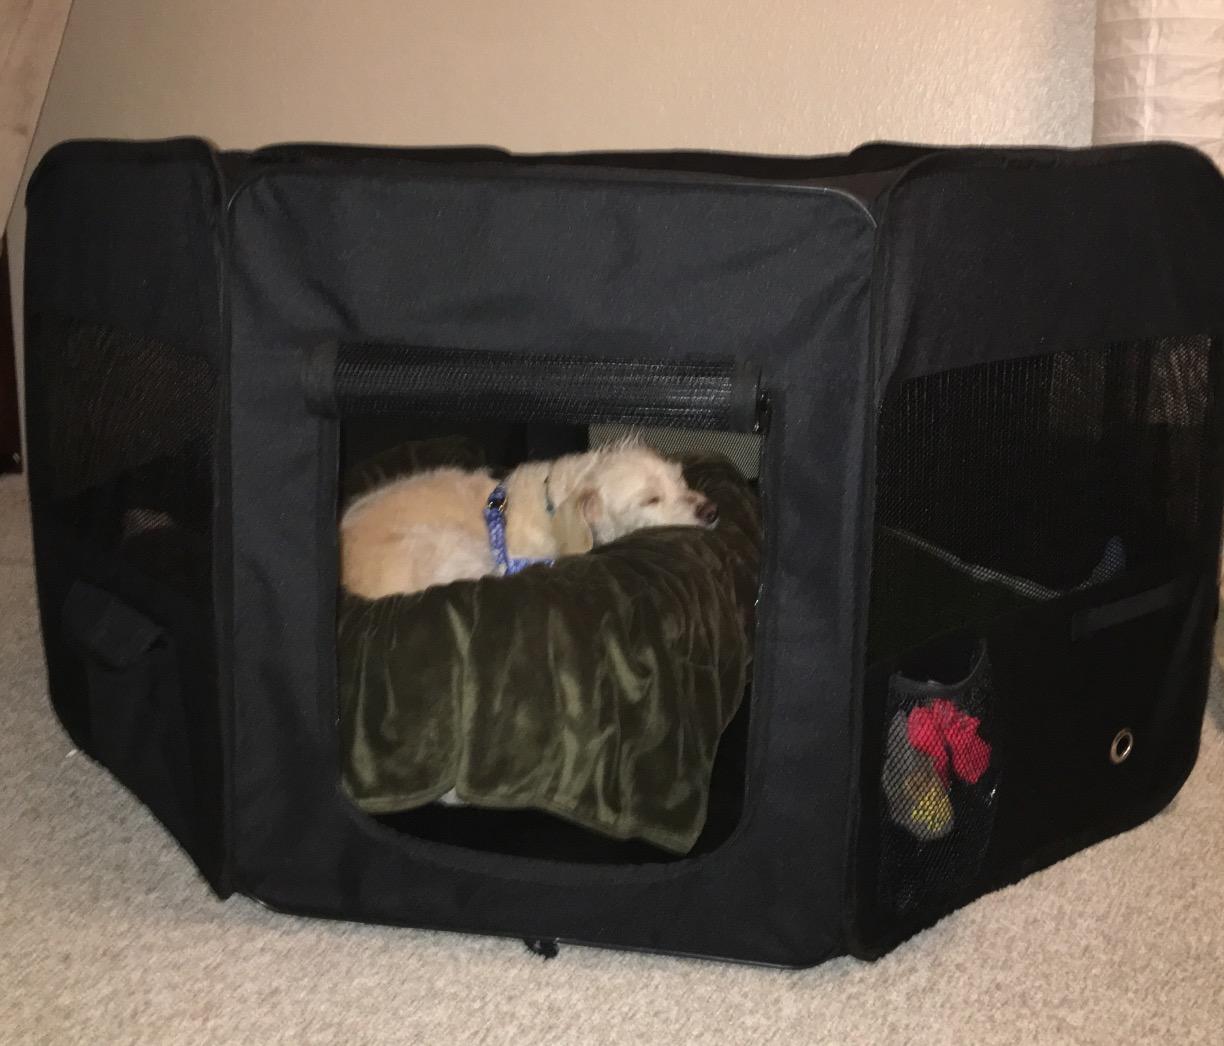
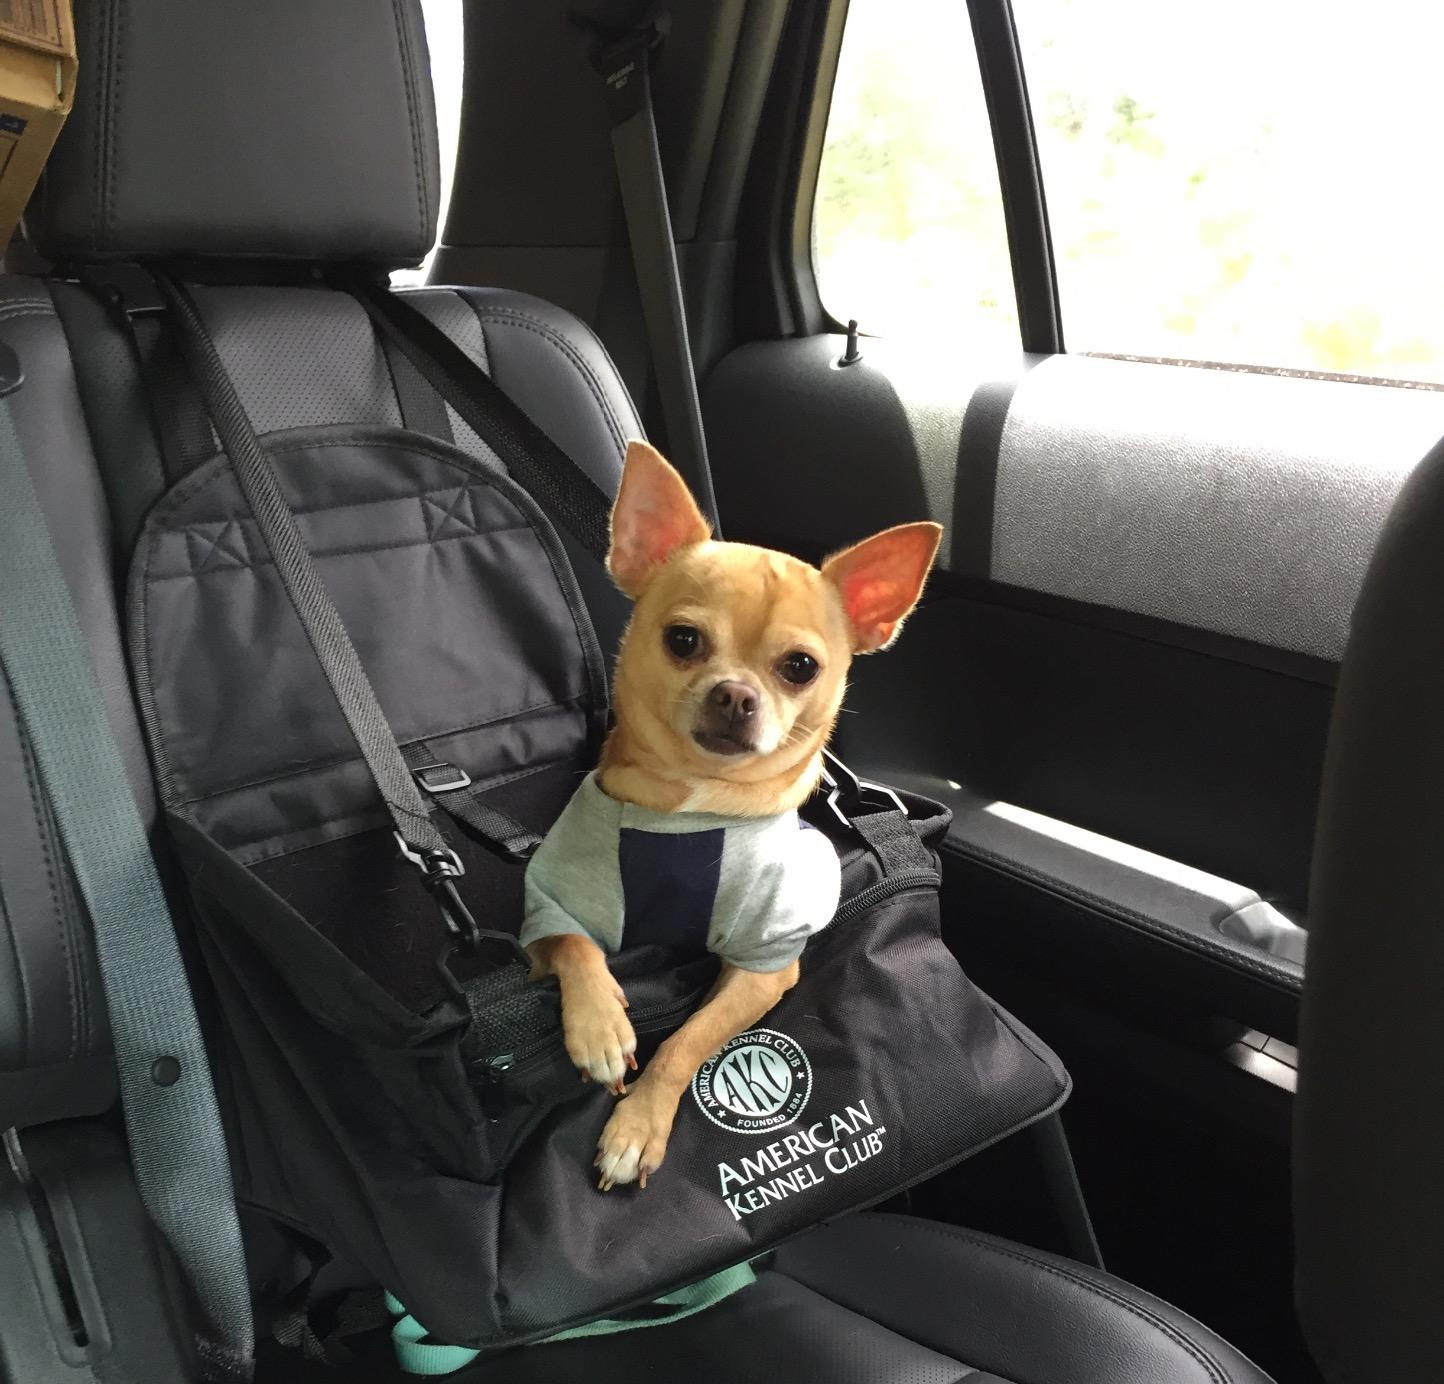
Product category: items_kennel
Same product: no